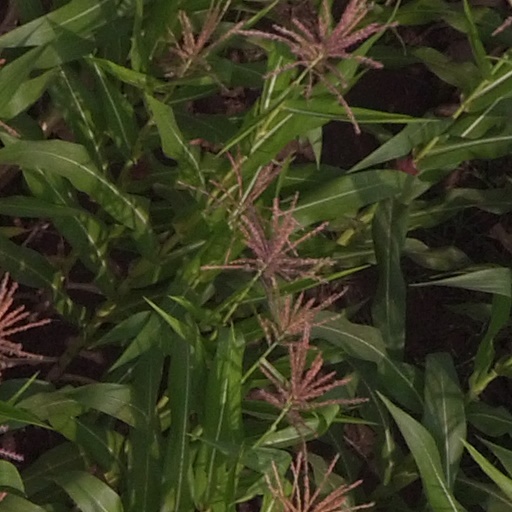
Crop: maize; corn